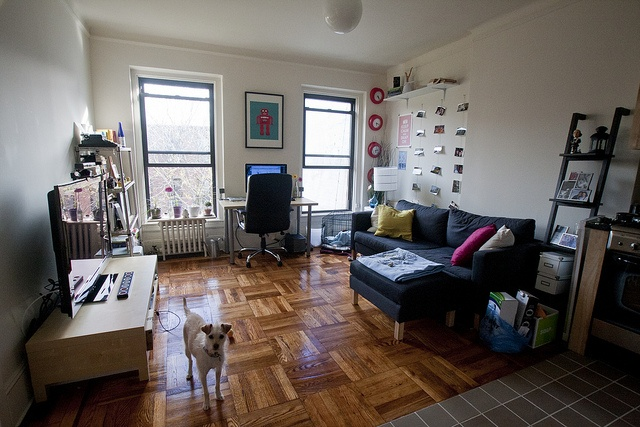
A living room with wooden floors below two windows.
a wood floor with a black futon and computer and a desk
An inside view of a studio apartment with a dog.
a living room filled with furniture and a dog
A small dog standing in a very nice and comfortable looking apartment.